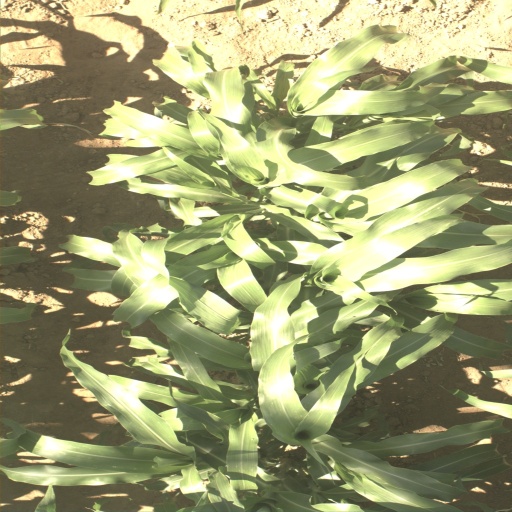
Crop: sorghum